Son of Saul

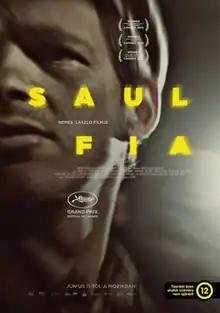
Hungarian theatrical release poster

Son of Saul is a 2015 Hungarian historical tragedy film directed by László Nemes, in his feature directorial debut, and co-written by Nemes and Clara Royer. It is set in the Auschwitz concentration camp during World War II, and follows a day-and-a-half in the life of Saul Ausländer (played by Géza Röhrig), a Hungarian member of the "Sonderkommando".